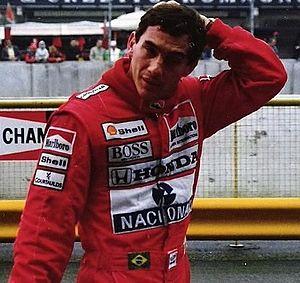
Résultats du Grand Prix automobile de Saint-Marin 1991 qui eut lieu 28 avril 1991 au circuit Enzo e Dino Ferrari à Imola, en Italie.
Résultats du Grand Prix de Saint-Marin de Formule 1 1989 qui s'est disputé le 23 avril 1989 sur le circuit Enzo e Dino Ferrari à Imola, en Italie.